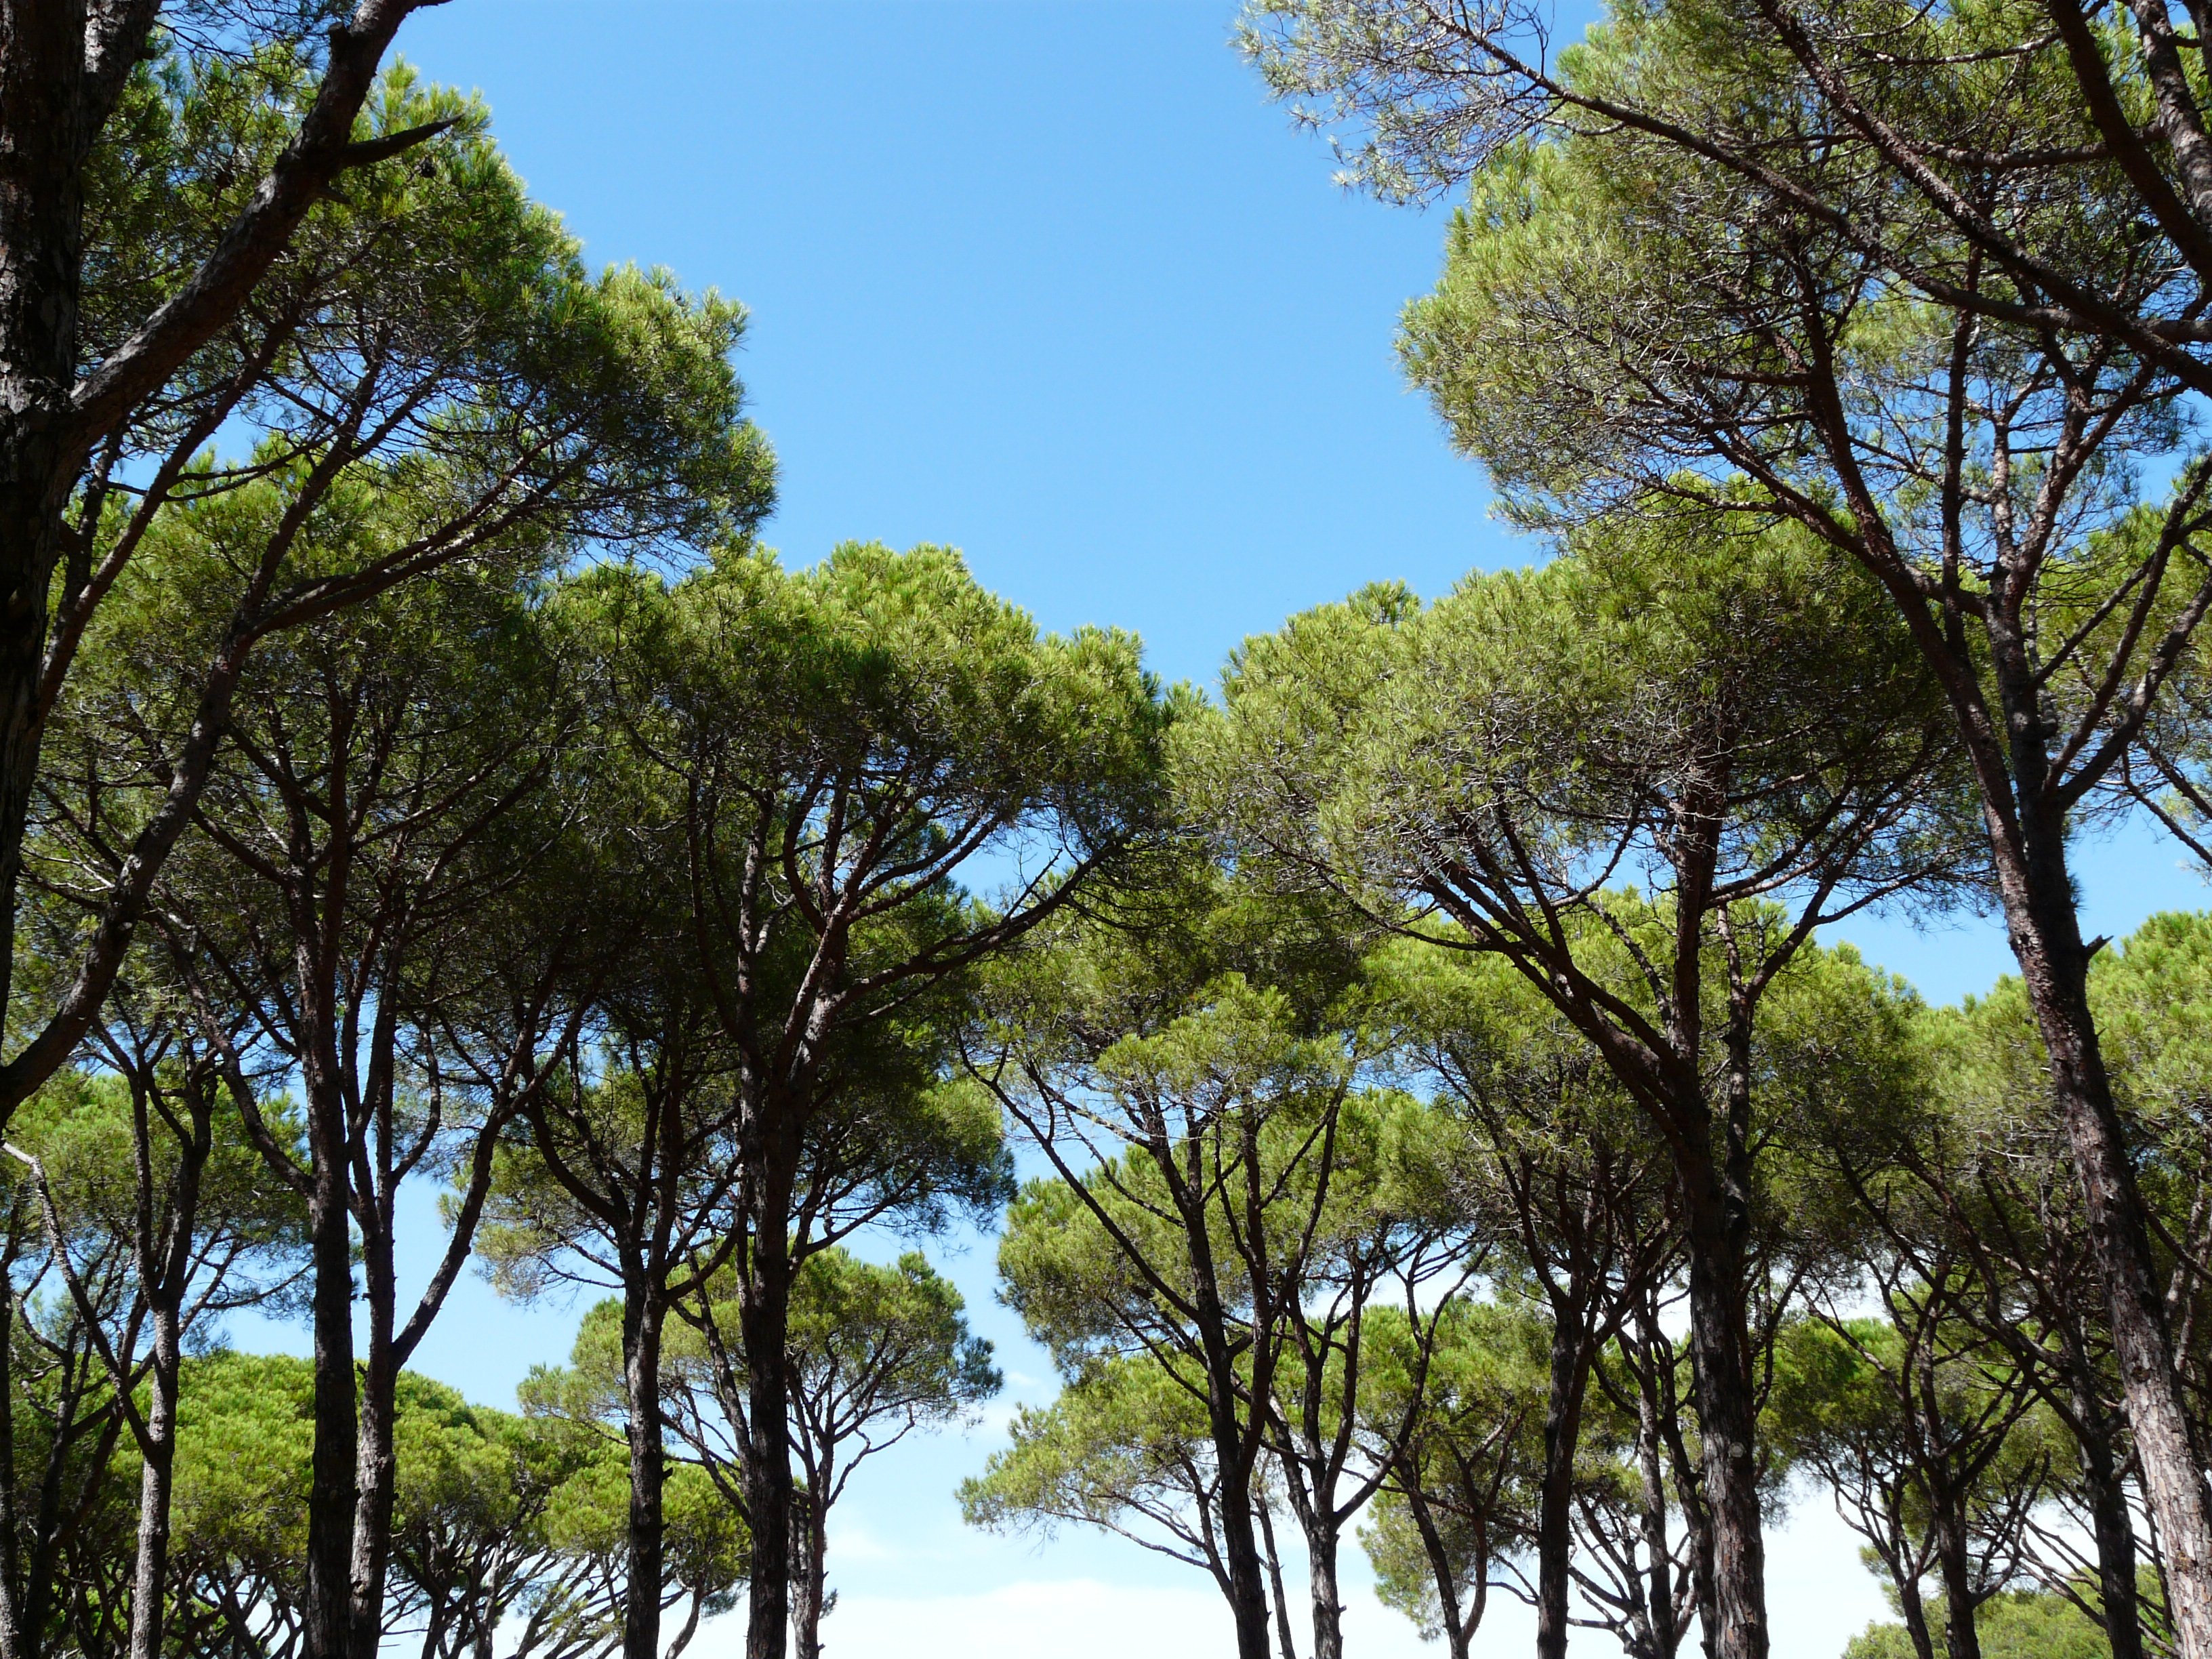
tree, nature, forest, branch, plant, sky, sunlight, leaf, flower, summer, pine, jungle, shadow, holiday, botany, flora, savanna, trees, cool, vegetation, woodland, habitat, ecosystem, biome, natural environment, woody plant, southerner